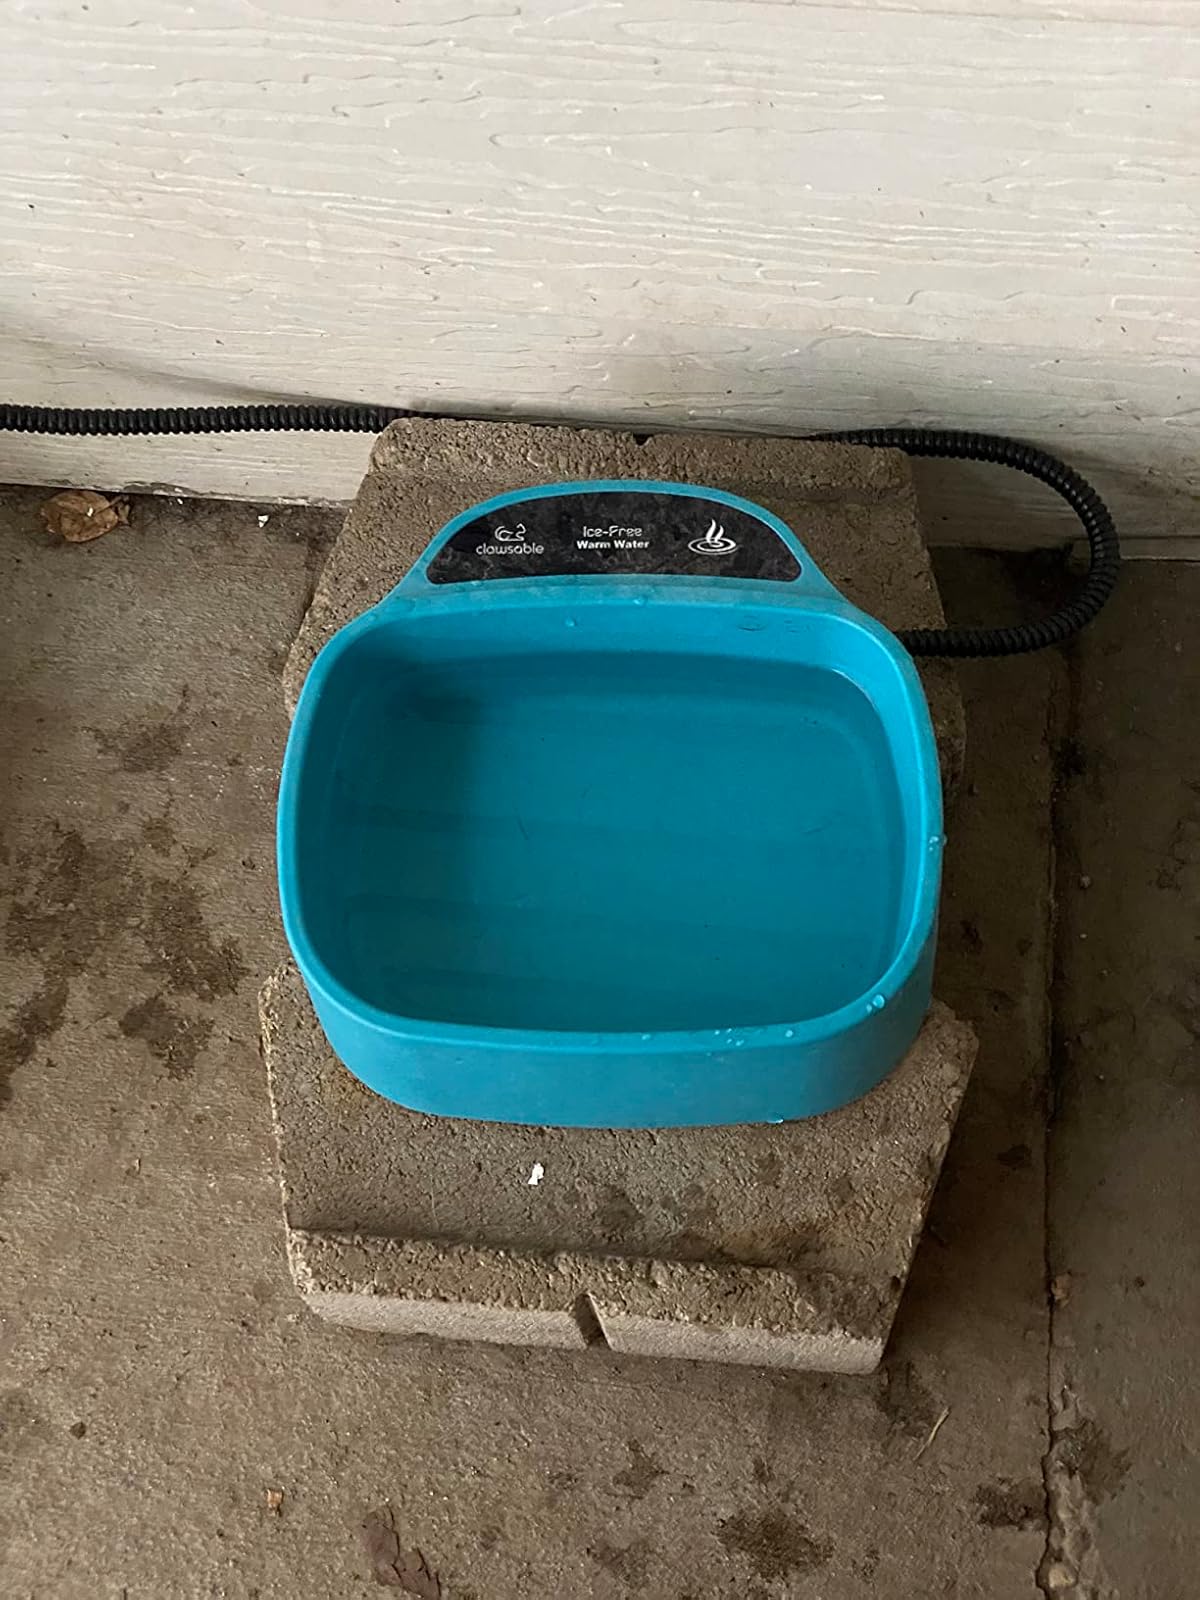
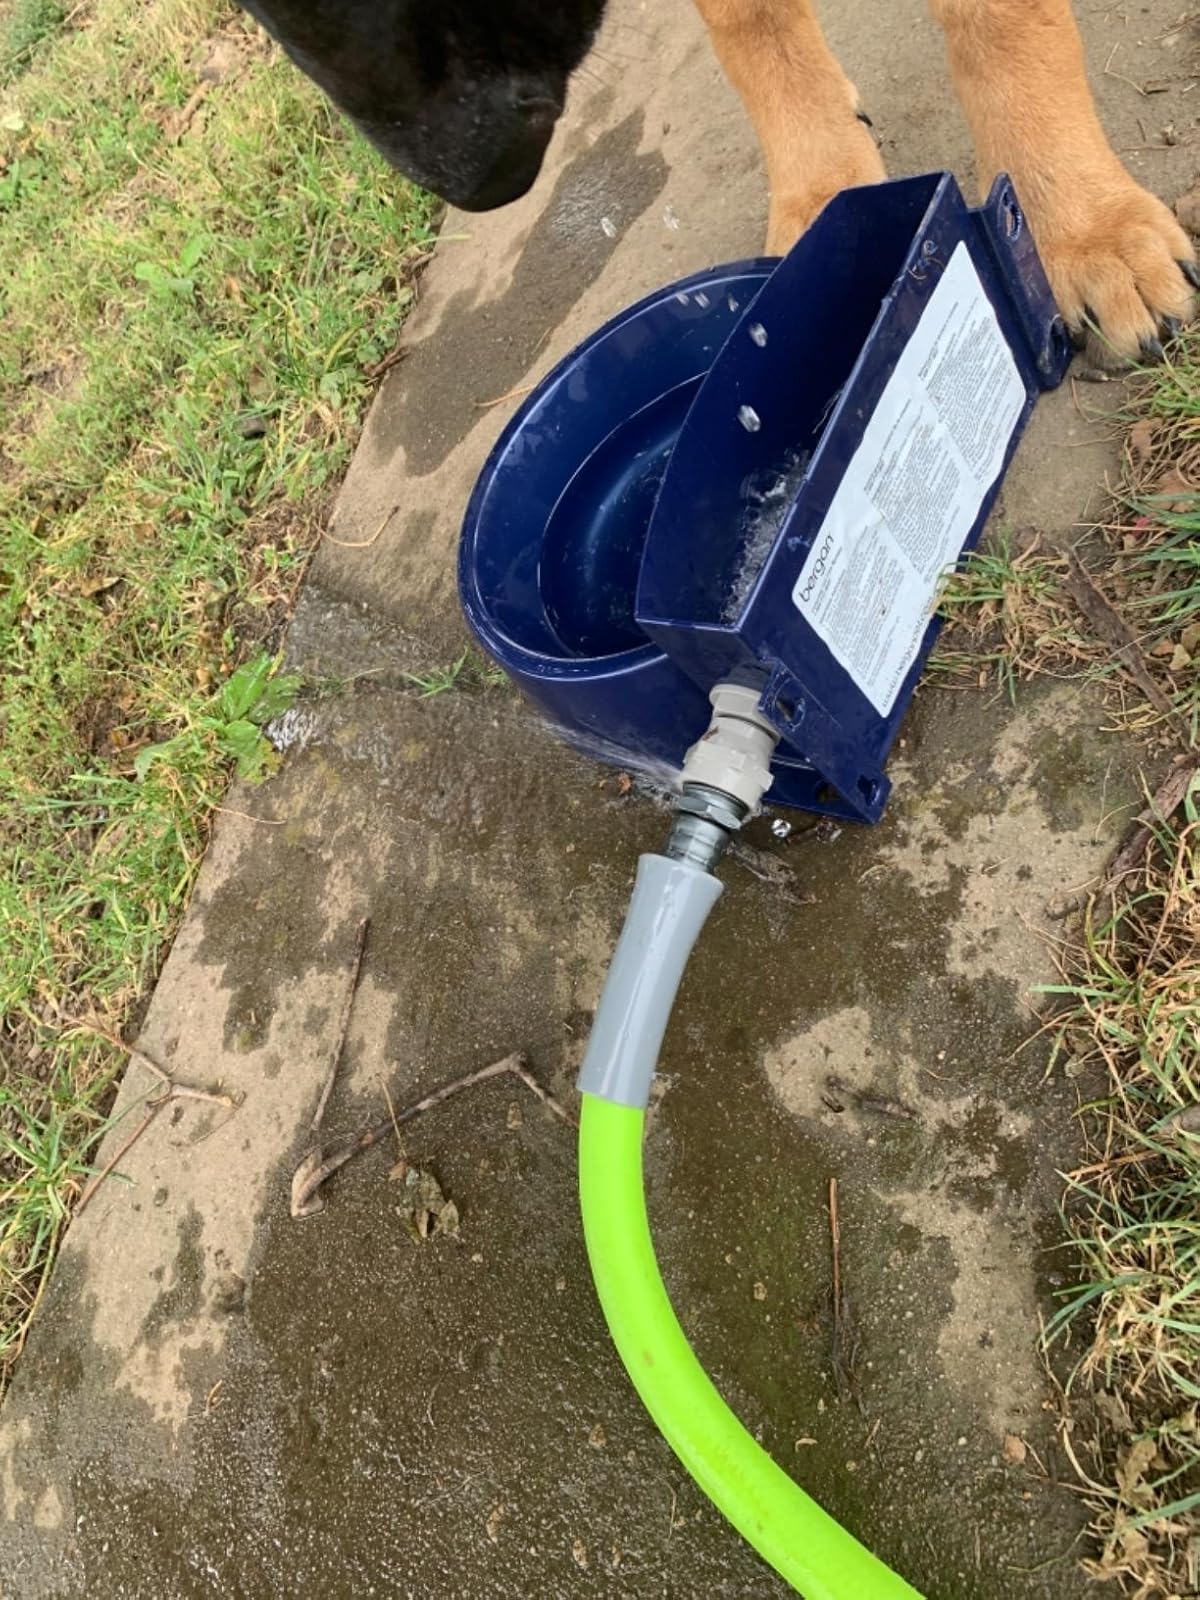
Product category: items_bowl
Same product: no